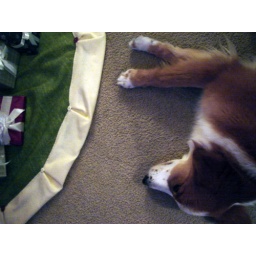
Abby's floor space has been occupied by the tree skirt and a bunch of presents.